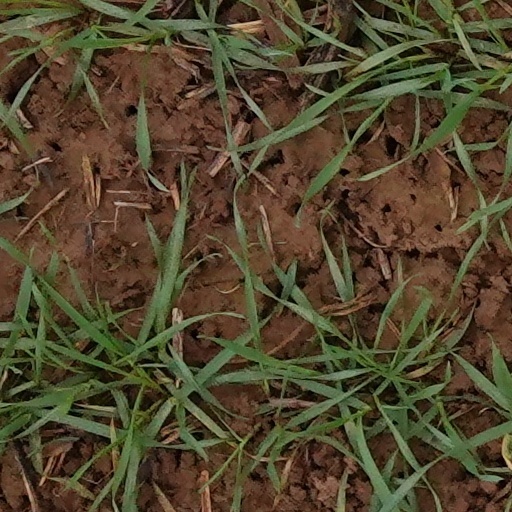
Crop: wheat